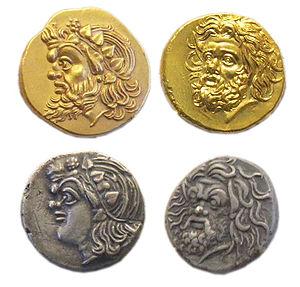
Dans la mythologie grecque, Pan est une divinité de la Nature, protecteur des bergers et des troupeaux. Il est souvent représenté comme une créature chimérique, mi-homme mi-bouc, à l'image des satyres dont il partage la compagnie.